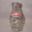
Label: bottle